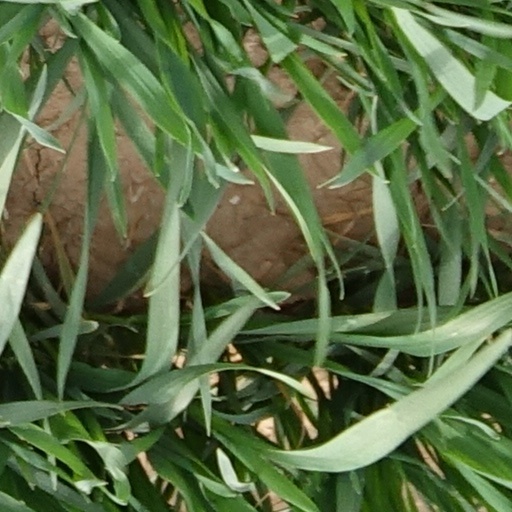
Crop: wheat